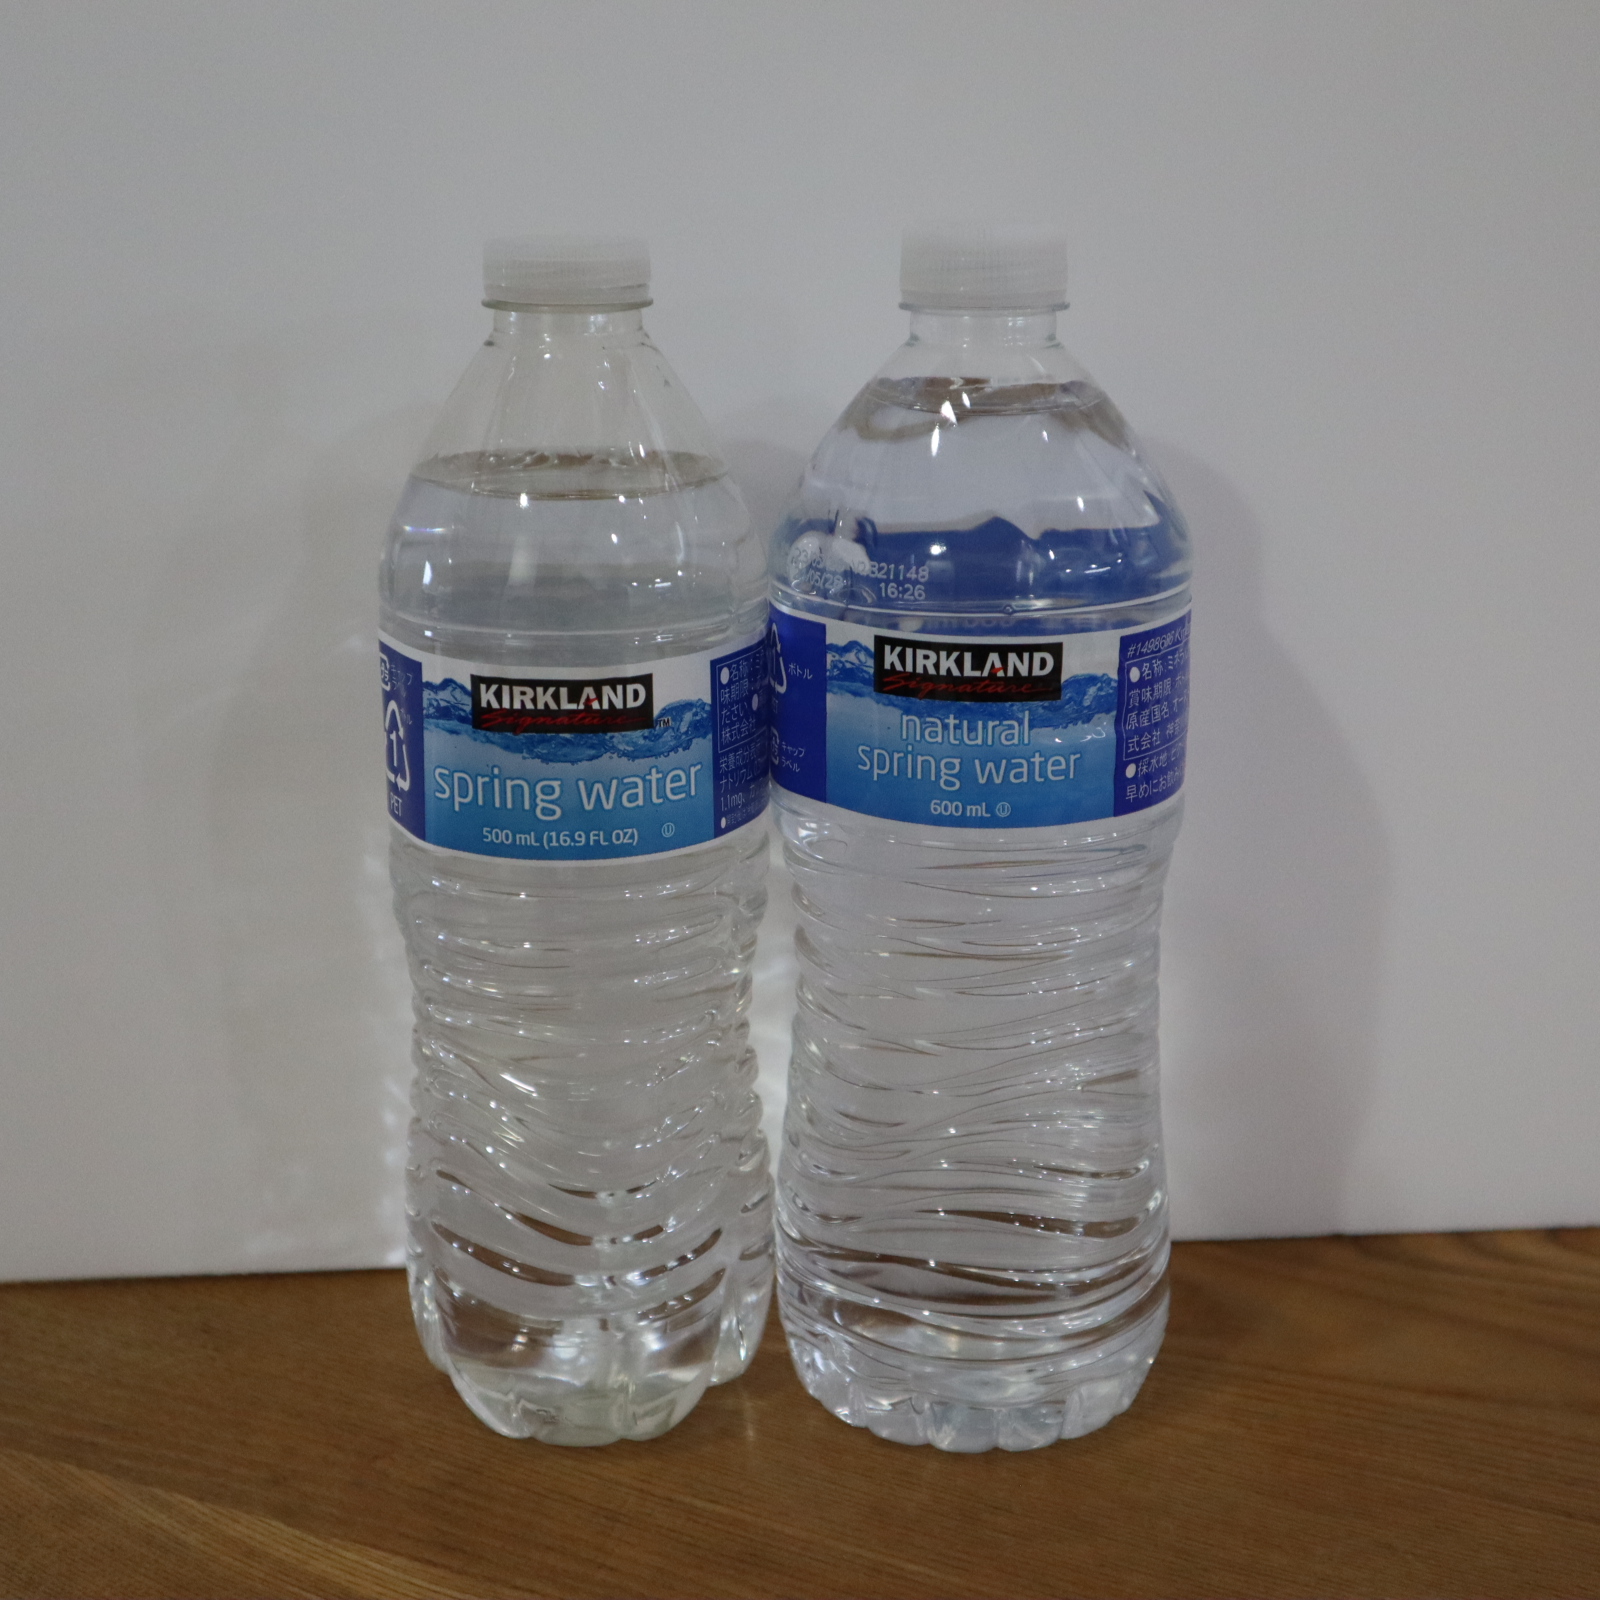
Label: plastic